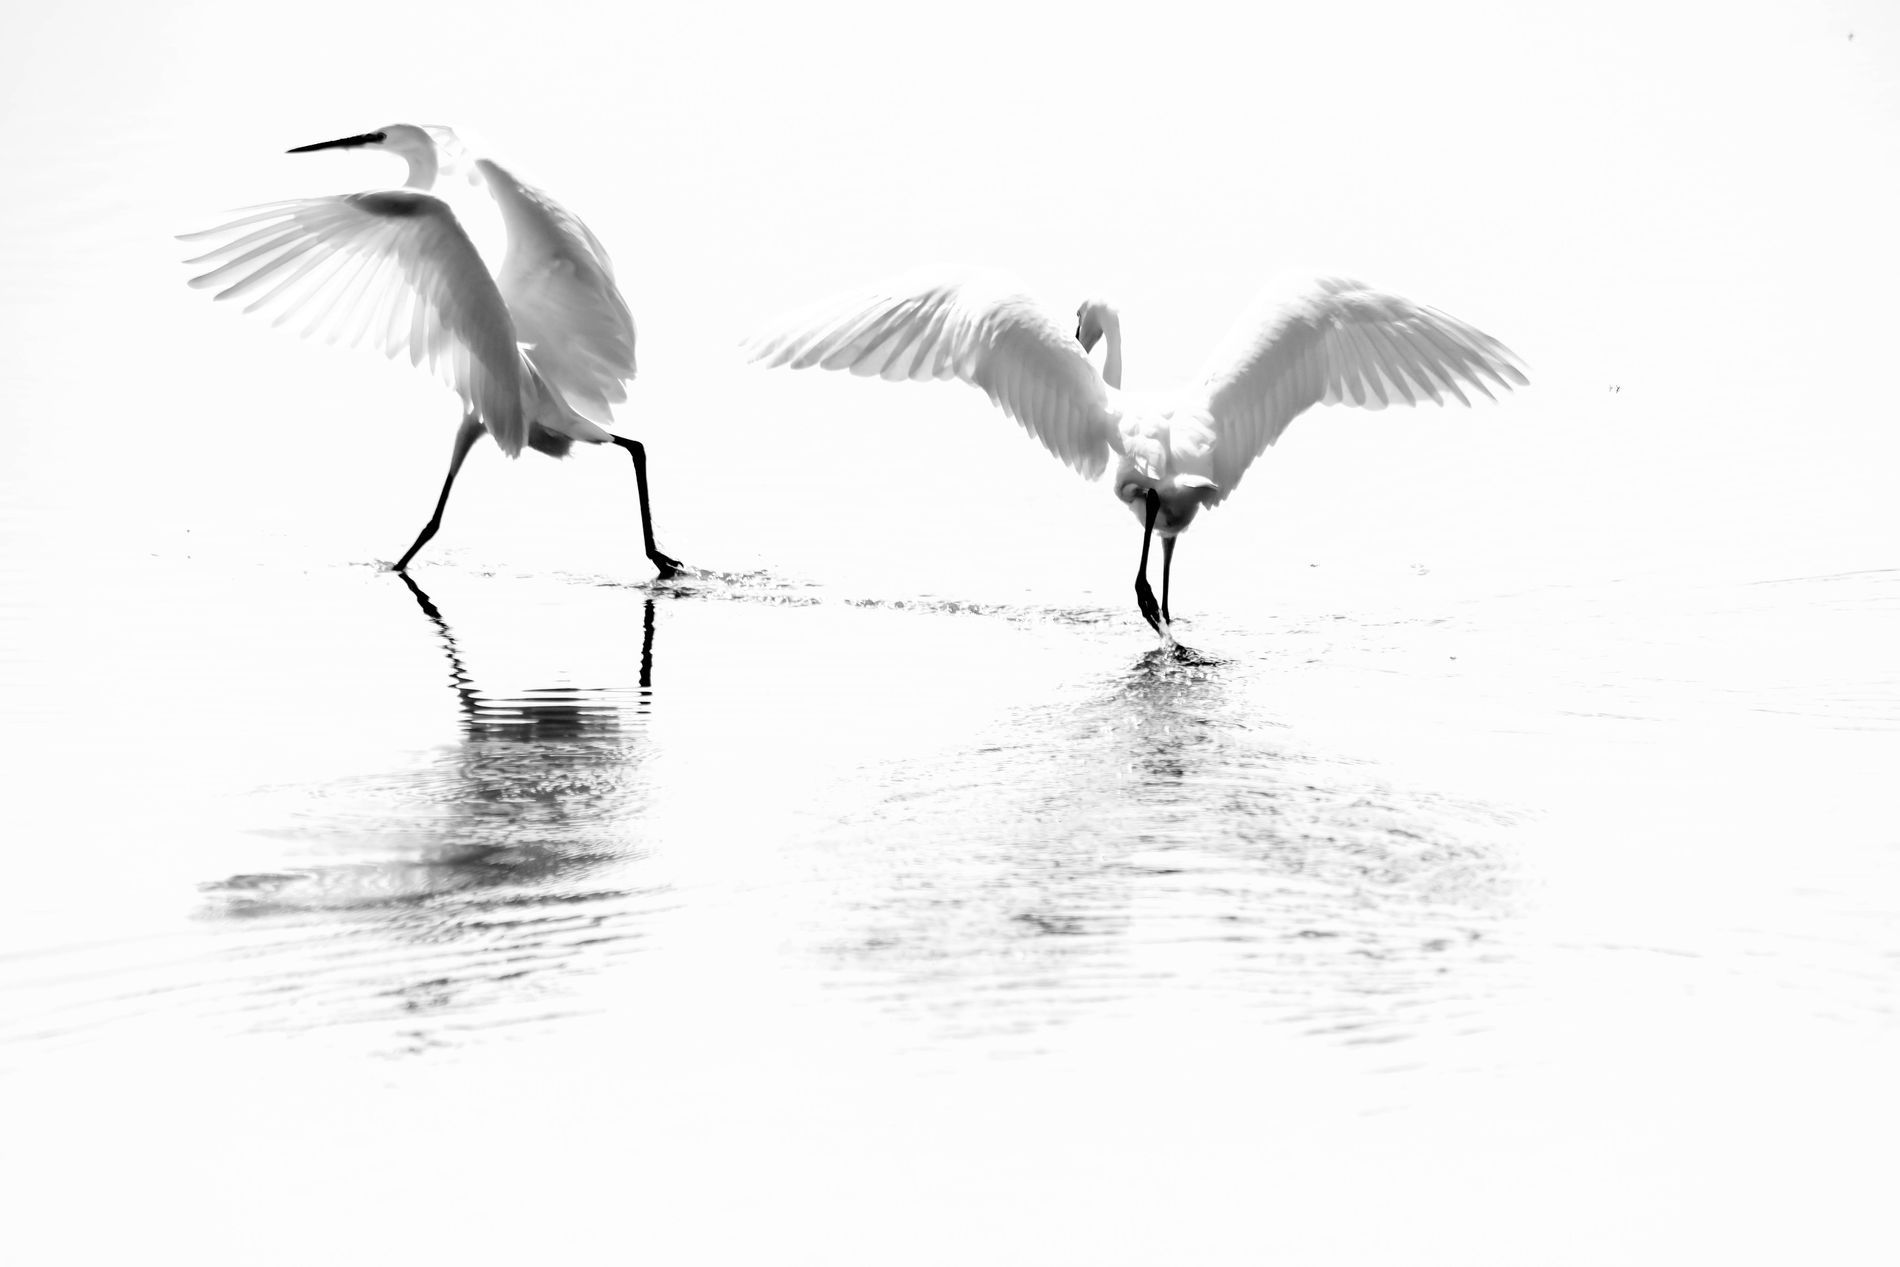
Graceful Cranes in Motion
It shows two cranes standing in shallow water with their wings spread. The image is bright and mostly black and white, creating a soft and peaceful feeling. The cranes look like they are dancing or playing in the water.
a wide-angle, eye-level shot that captures the cranes from the side as they move across the shallow water. Putting strong focus on the cranes and their reflections. This creates a clean, minimal, and artistic feel, highlighting the elegant motion of the birds' wings and their interaction with the water.
Labels: Animal, Bird, Flying, Egret, Heron, Waterfowl, Beak, Crane Bird, Stork, crane, lake
Camera: NIKON CORPORATION NIKON D7500
Lens: Sigma 150-500mm f/5-6.3 DG OS APO HSM
Aperture: F6.3
Exposure: 1/8000 sec
ISO: 640
Focal length: 290.0 mm